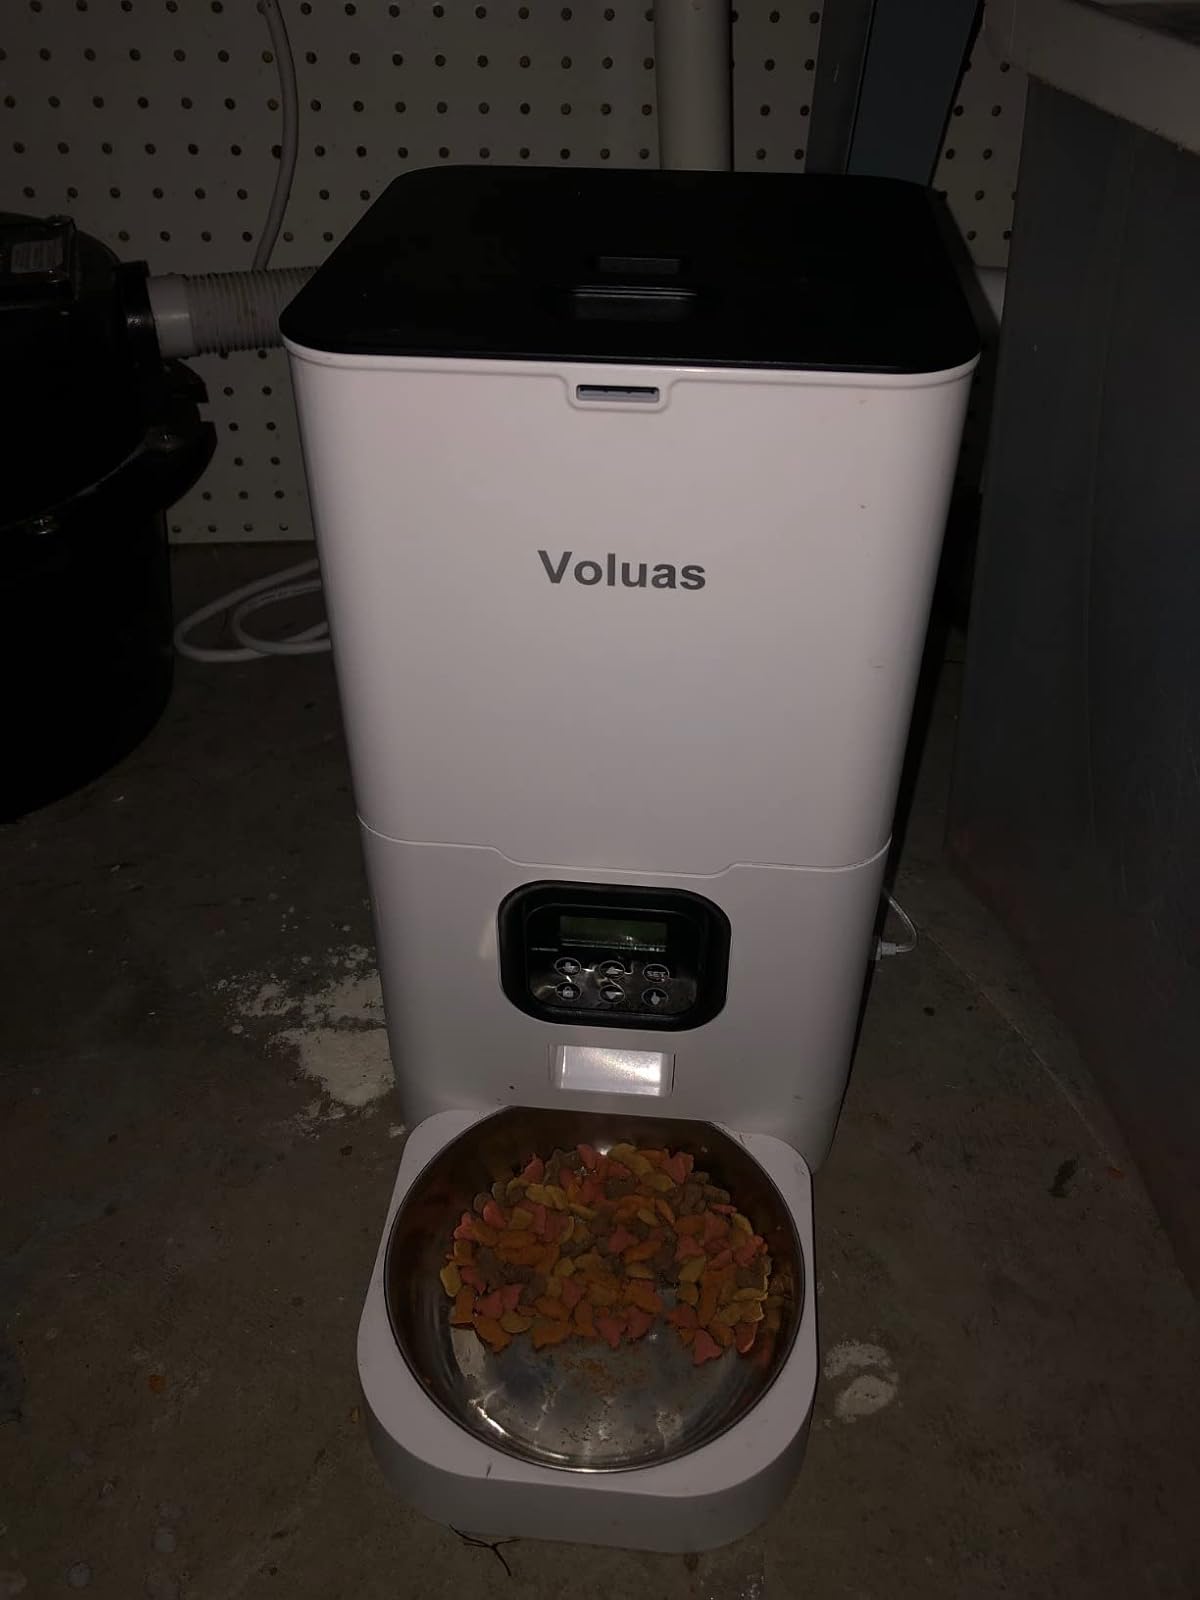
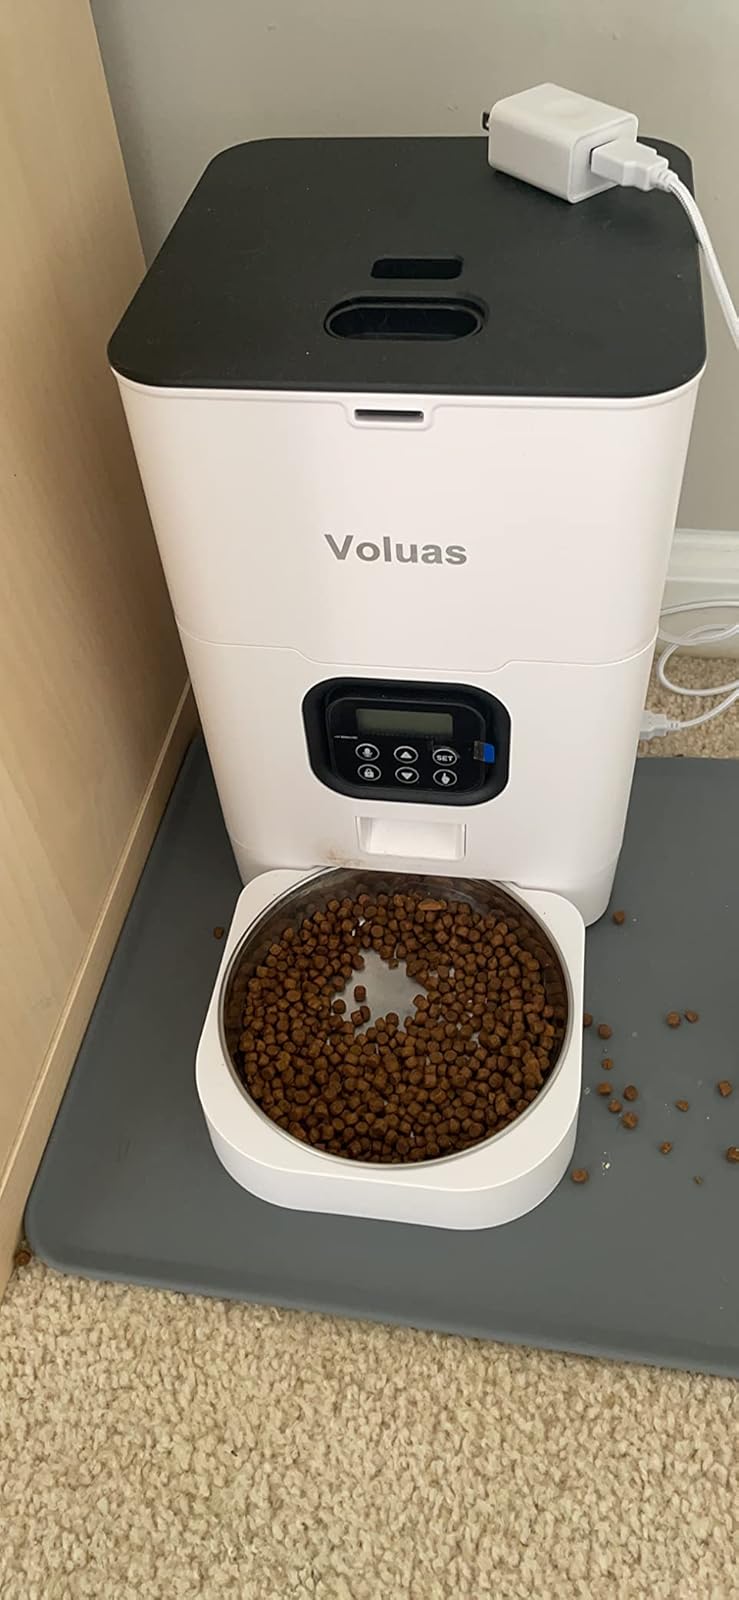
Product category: items_feeder
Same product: yes